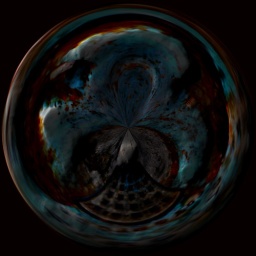
source: those blue water fountains in tower grove park